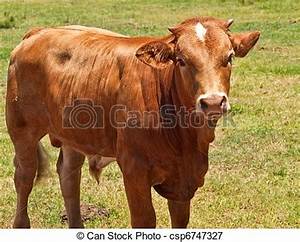
Label: mucca